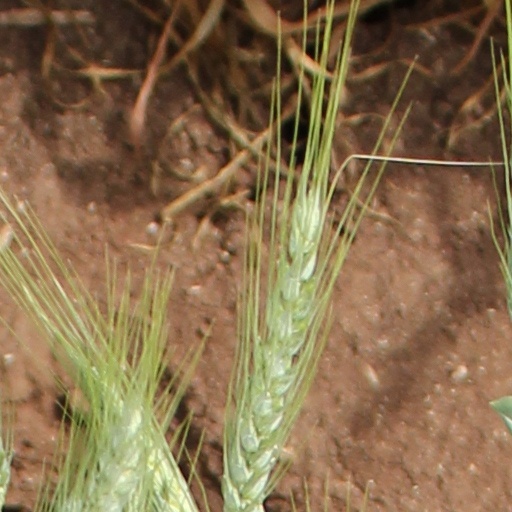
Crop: wheat